Sonalika Joshi

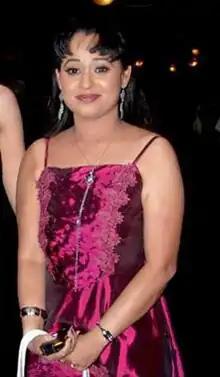
Joshi in 2012

Sonalika Joshi (born 5 June 1976) is an Indian television actress. She is better known for her character of Madhavi Bhide in India's longest running sitcom television series "Taarak Mehta Ka Ooltah Chashmah".